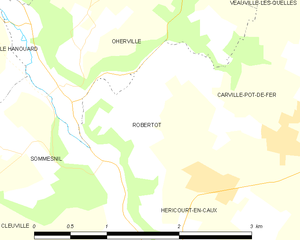
Carte des communes françaises Robertot
Robertot est une commune française située dans le département de la Seine-Maritime en région Normandie.